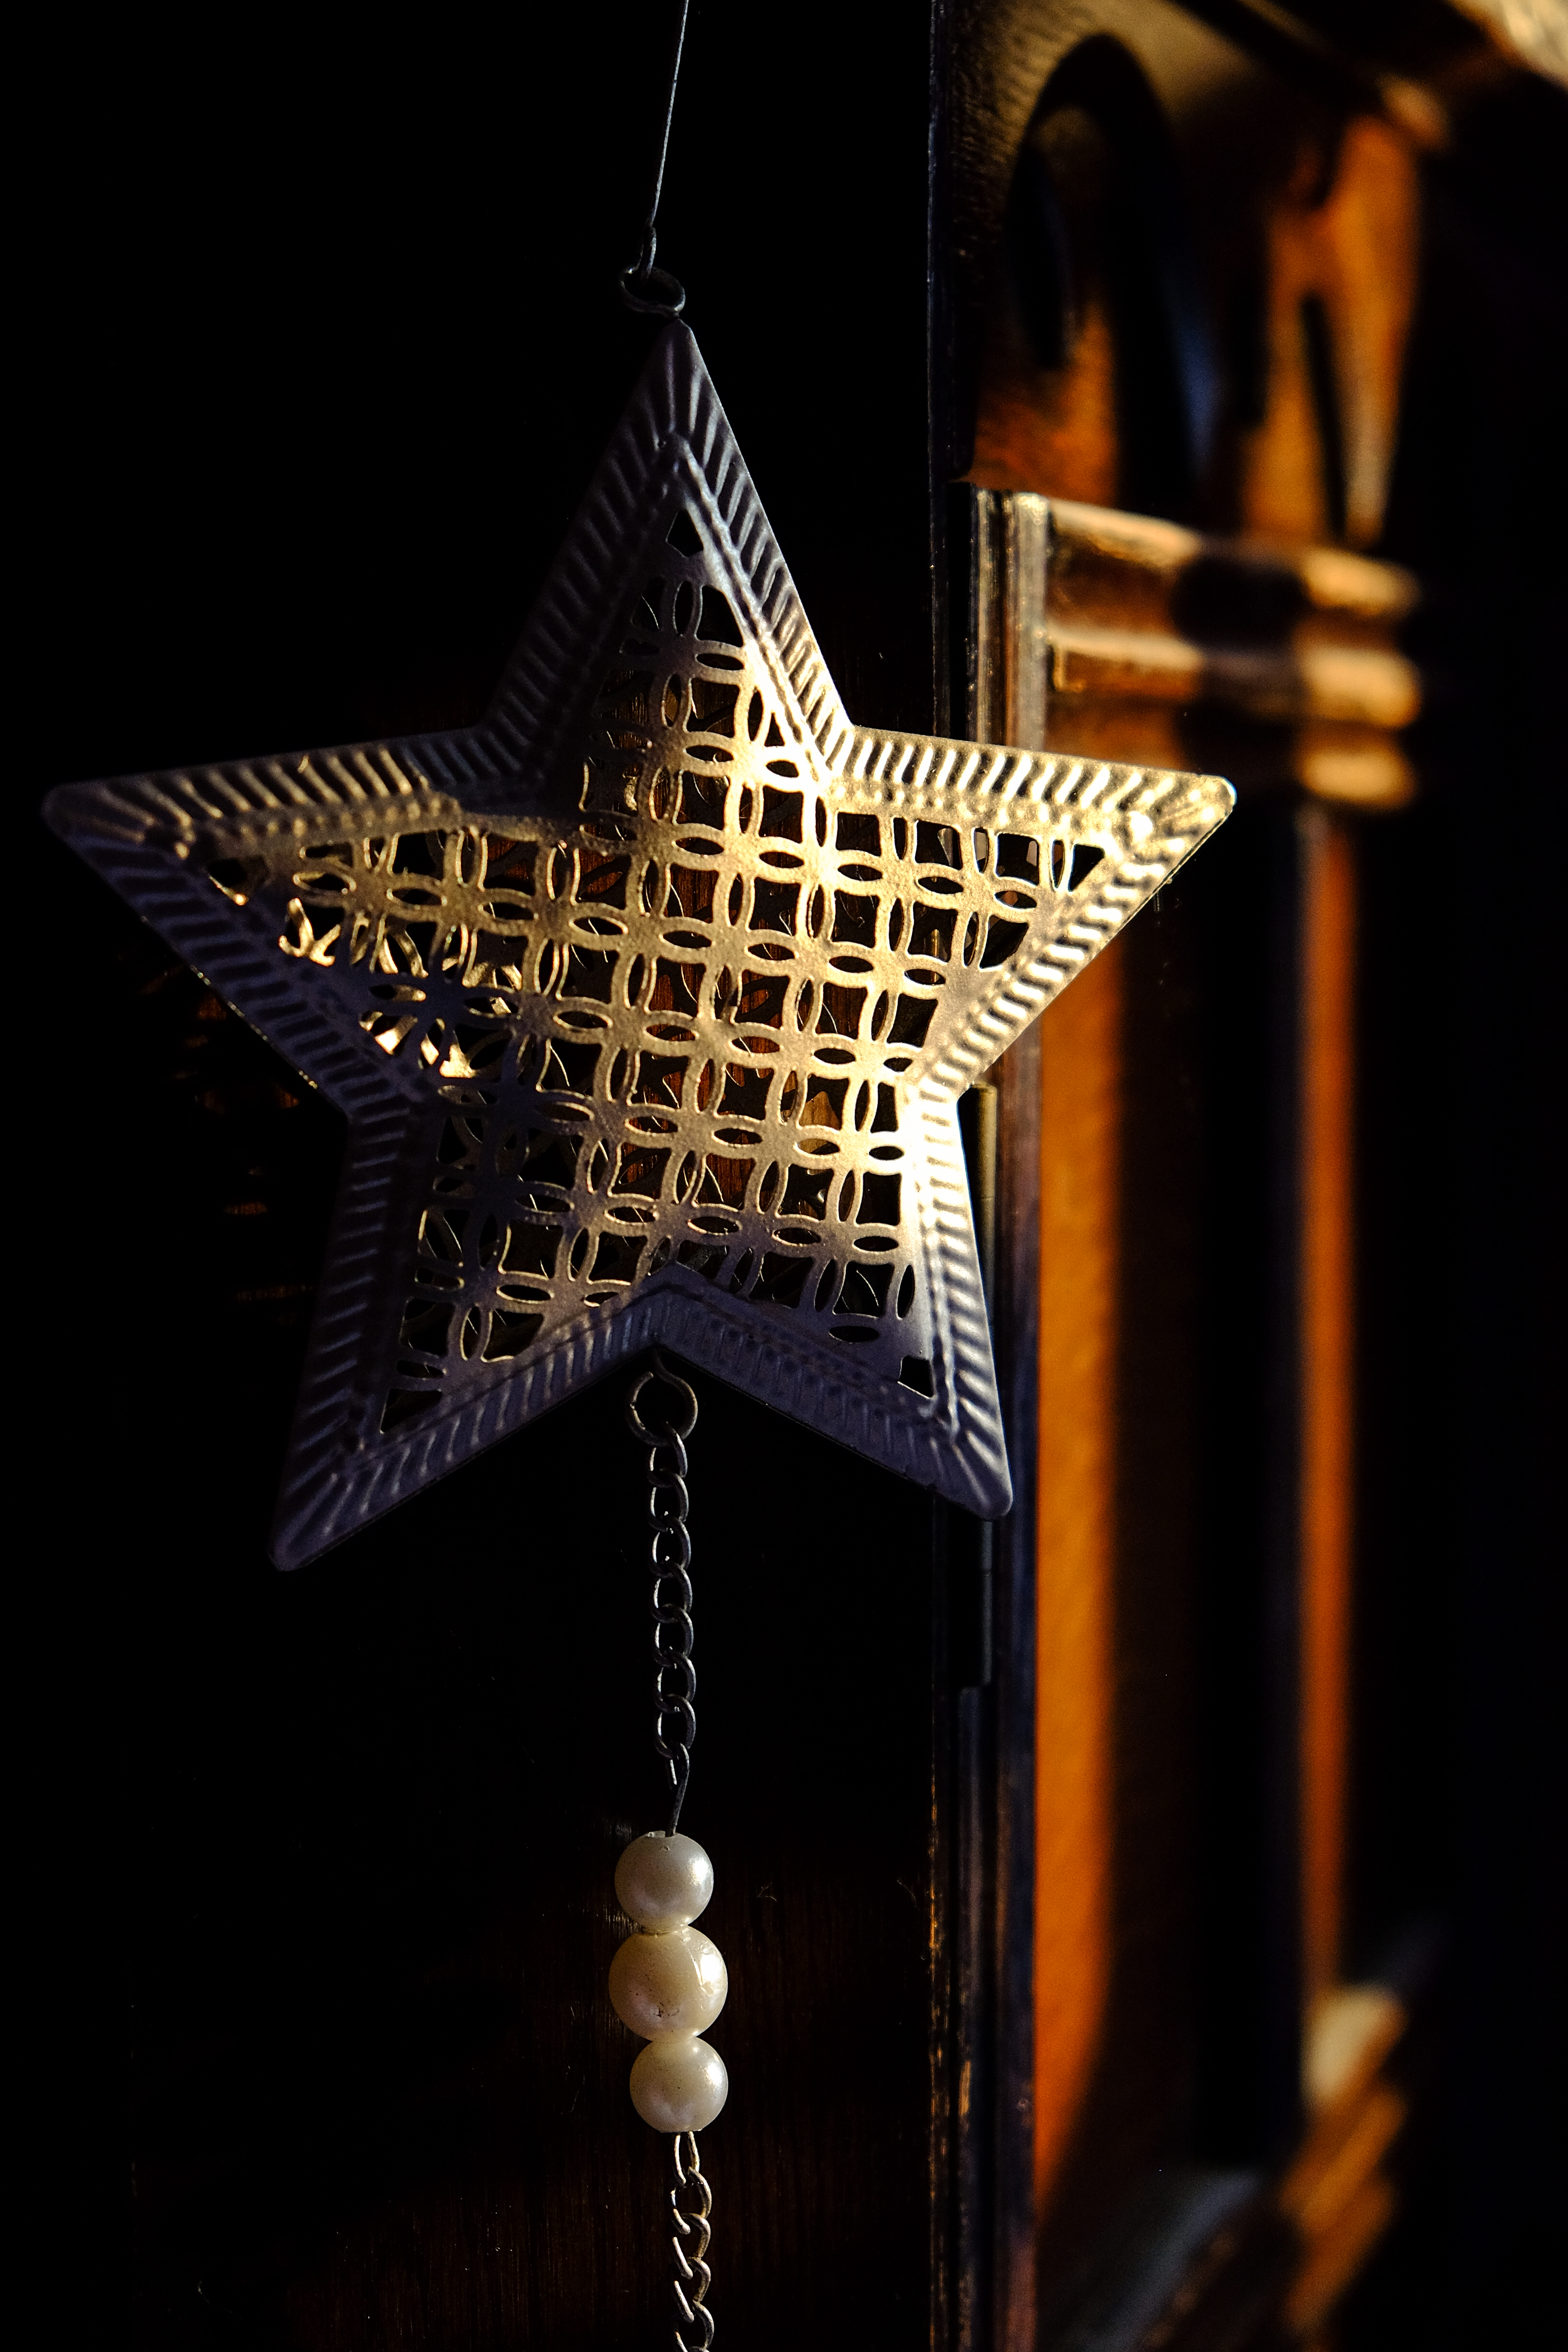
light, night, darkness, lighting, symmetry